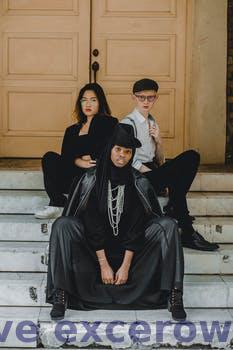
Label: Watermark